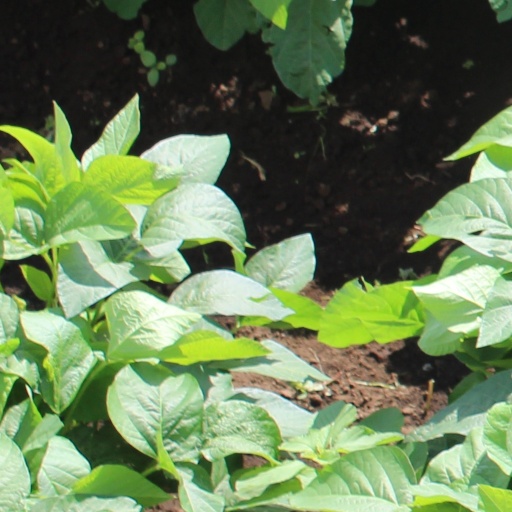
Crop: soybean